Farwell Building

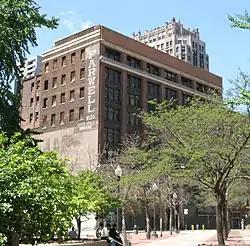
Farwell Building, looking through Capitol Park

The Farwell Building is a commercial building and residential building located at 1249 Griswold Street in Downtown Detroit, Michigan. It was designated a Michigan State Historic Site in 1974, and listed on the National Register of Historic Places in 1976.